Dead Ahead: The Exxon Valdez Disaster

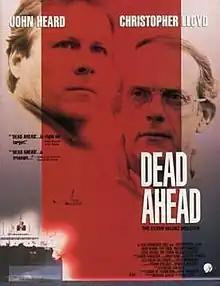

Dead Ahead: The Exxon Valdez Disaster is a 1992 movie depicting the "Exxon Valdez" oil spill disaster off the coast of Alaska. Directed by Paul Seed, it stars Christopher Lloyd, John Heard, Rip Torn and Michael Murphy.